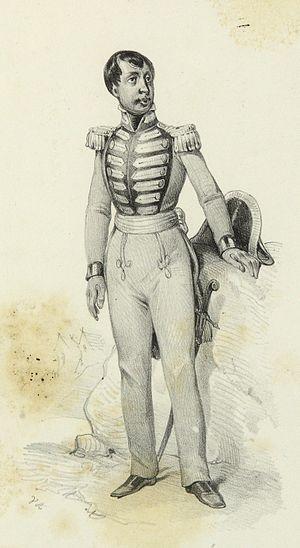
Radama Iᵉʳ, né vers 1793 et mort le 27 juillet 1828, est un monarque malgache. Il a régné sur le royaume de Madagascar de 1810 à 1828. Cette période est marquée par une consolidation du jeune royaume et une affirmation diplomatique vis-à-vis des puissances européennes et locales.